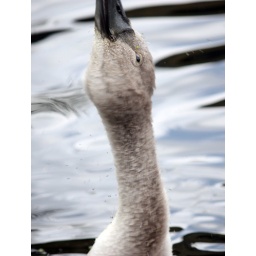
taken on the river Colne near castle park in colchester